Caproni Ca.87

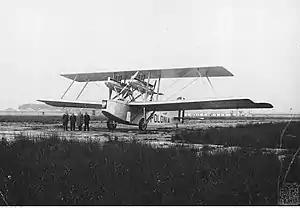

The Caproni Ca.87 was an Italian long-distance aircraft built in the 1920s for a planned transatlantic flight.